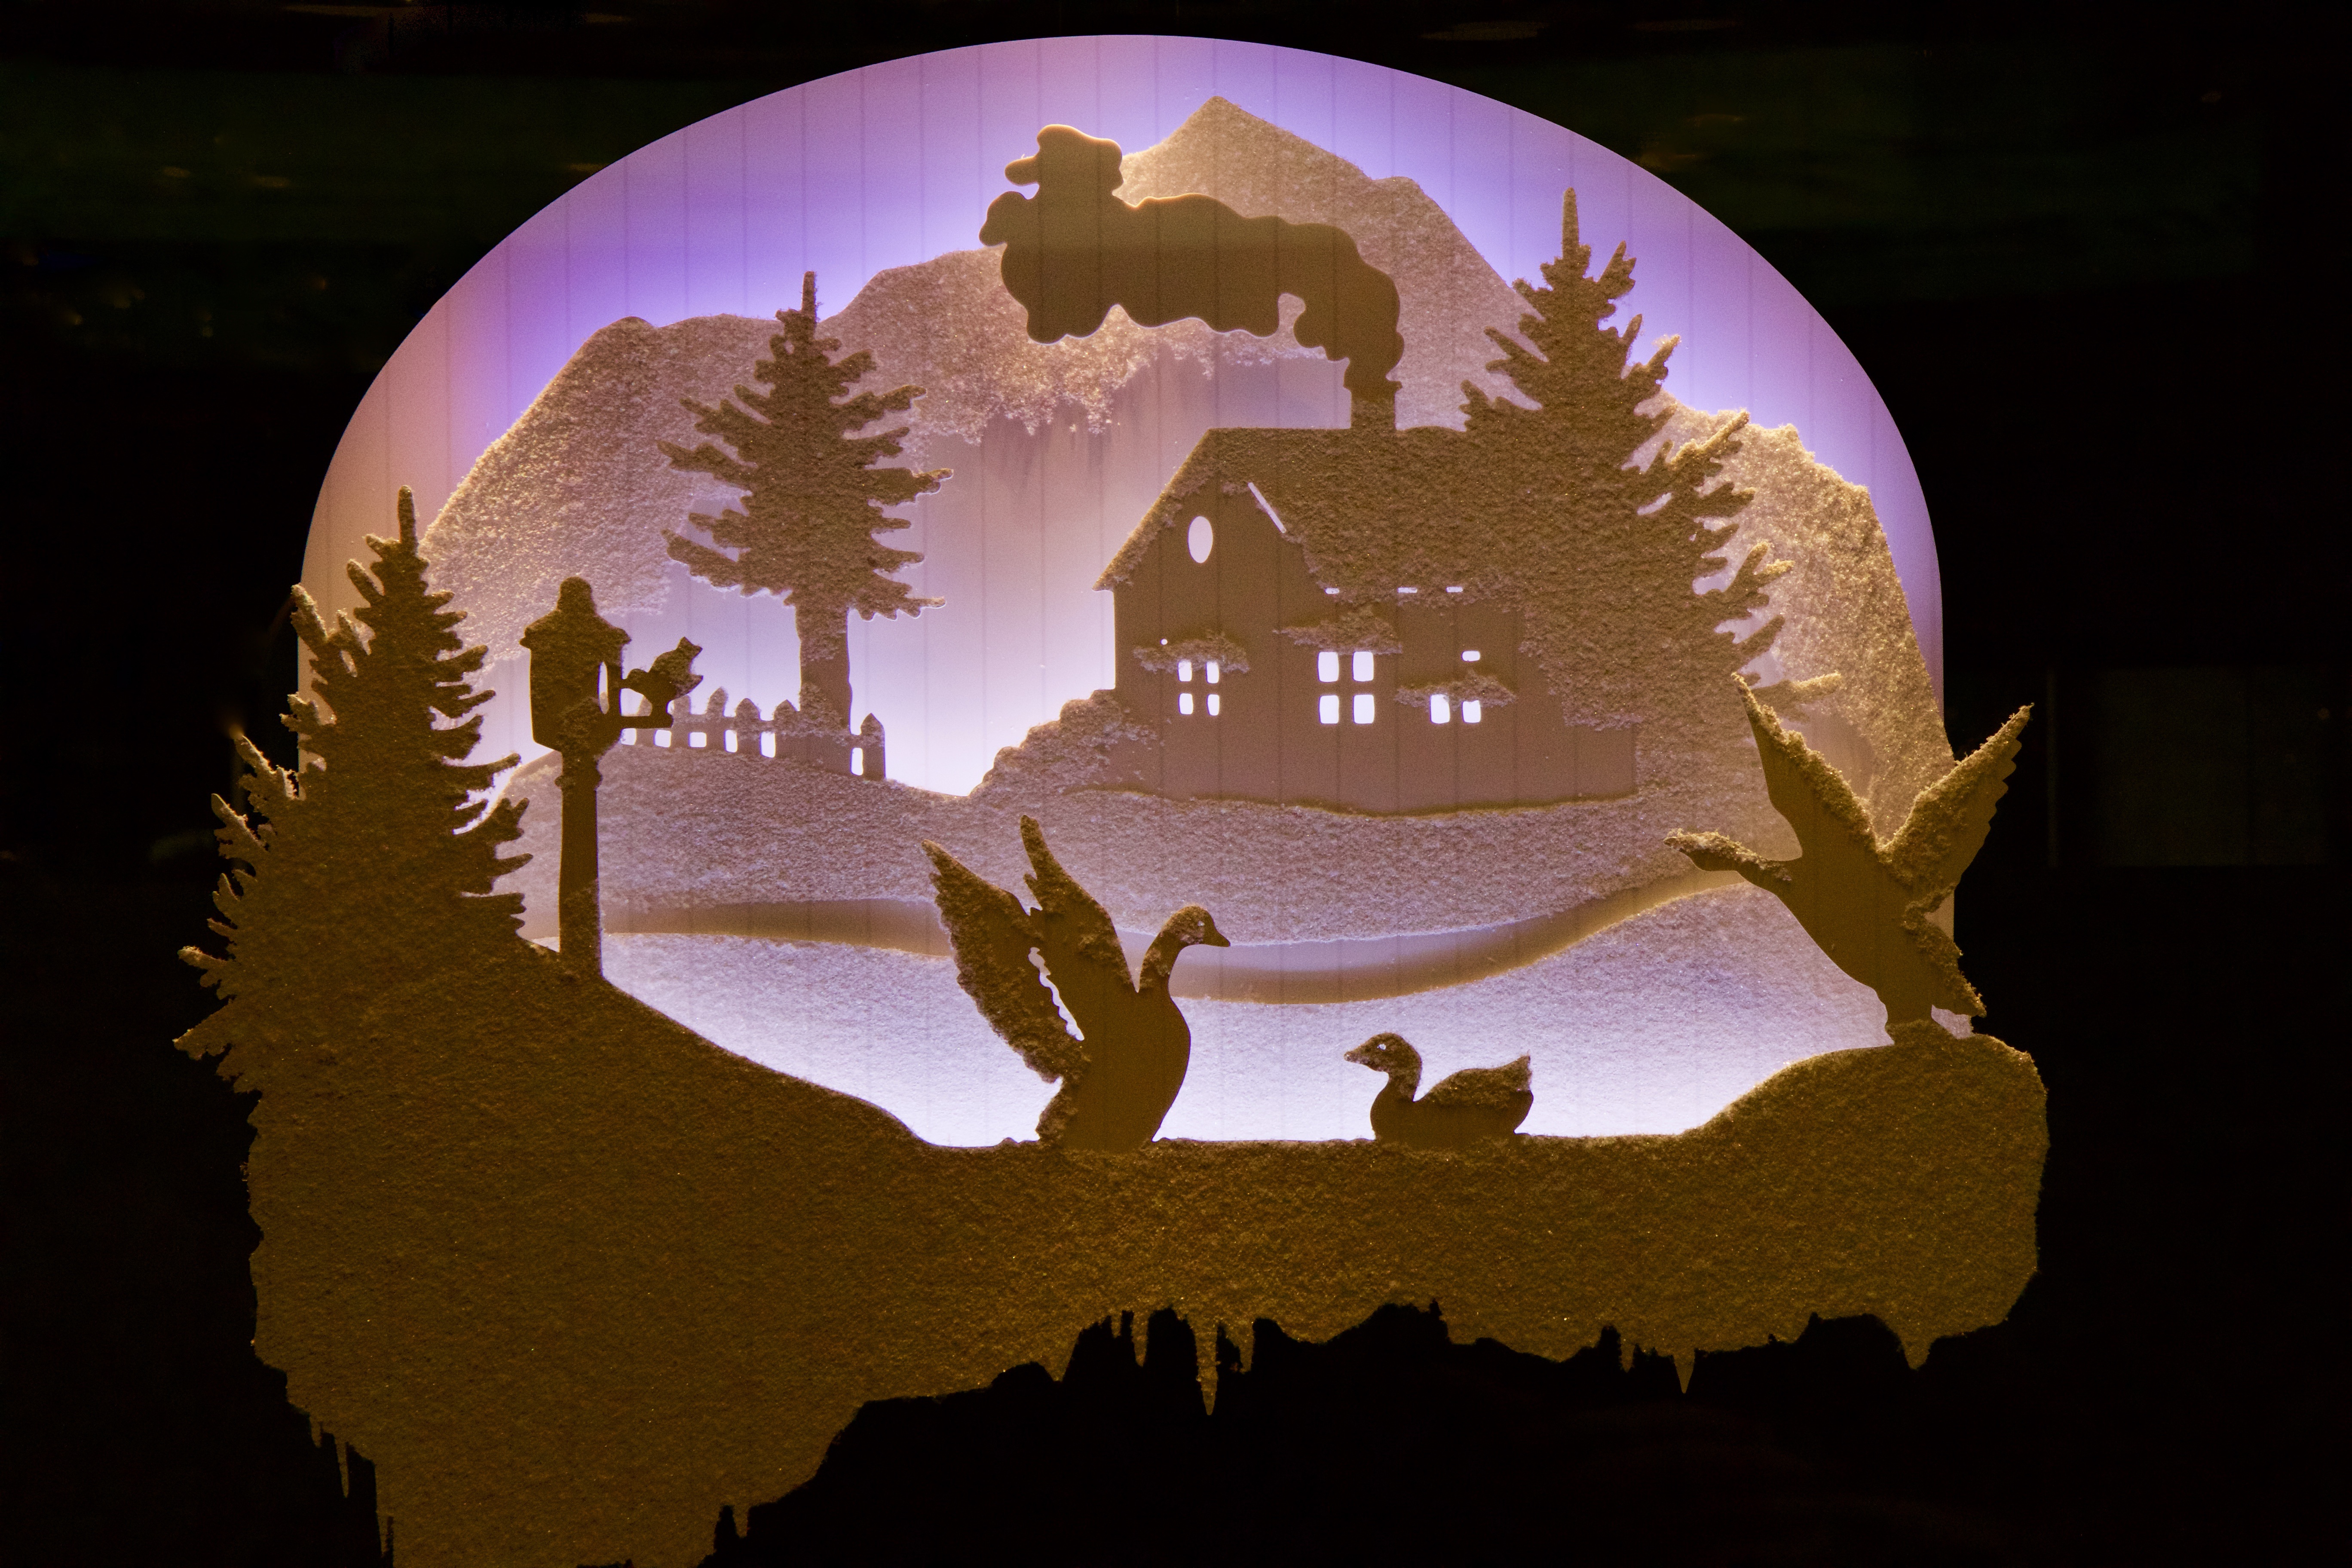
reflection, world, advent, art, earth, illustration, planet, figures, shape, screenshot, winter time, contours, windowing, atmosphere of earth